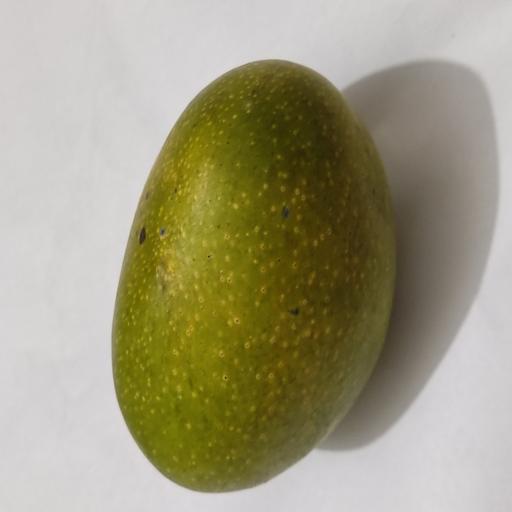
Crop type: Mango_Bari